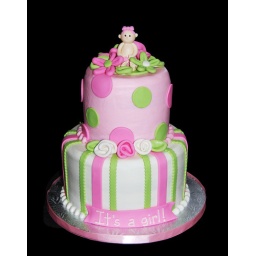
pink and green baby shower cake topped with a baby in a flower patch